Package testing

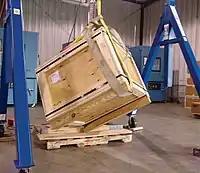
Rotational corner drop test of wooden box

Compression testing relates to stacking or crushing of packages, particularly shipping containers. It usually measures of the force required to crush a package, stack of packages, or a unit load. Packages can be empty or filled as for shipment. A force-deflection curve used to obtain the peak load or other desired points. Other tests use a constant load and measure the time to failure or to a critical deflection.